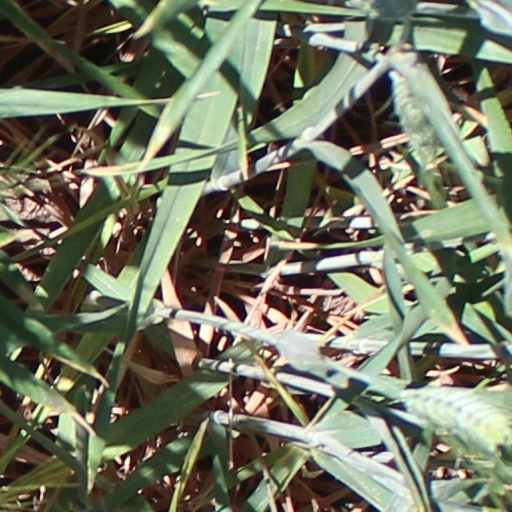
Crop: wheat